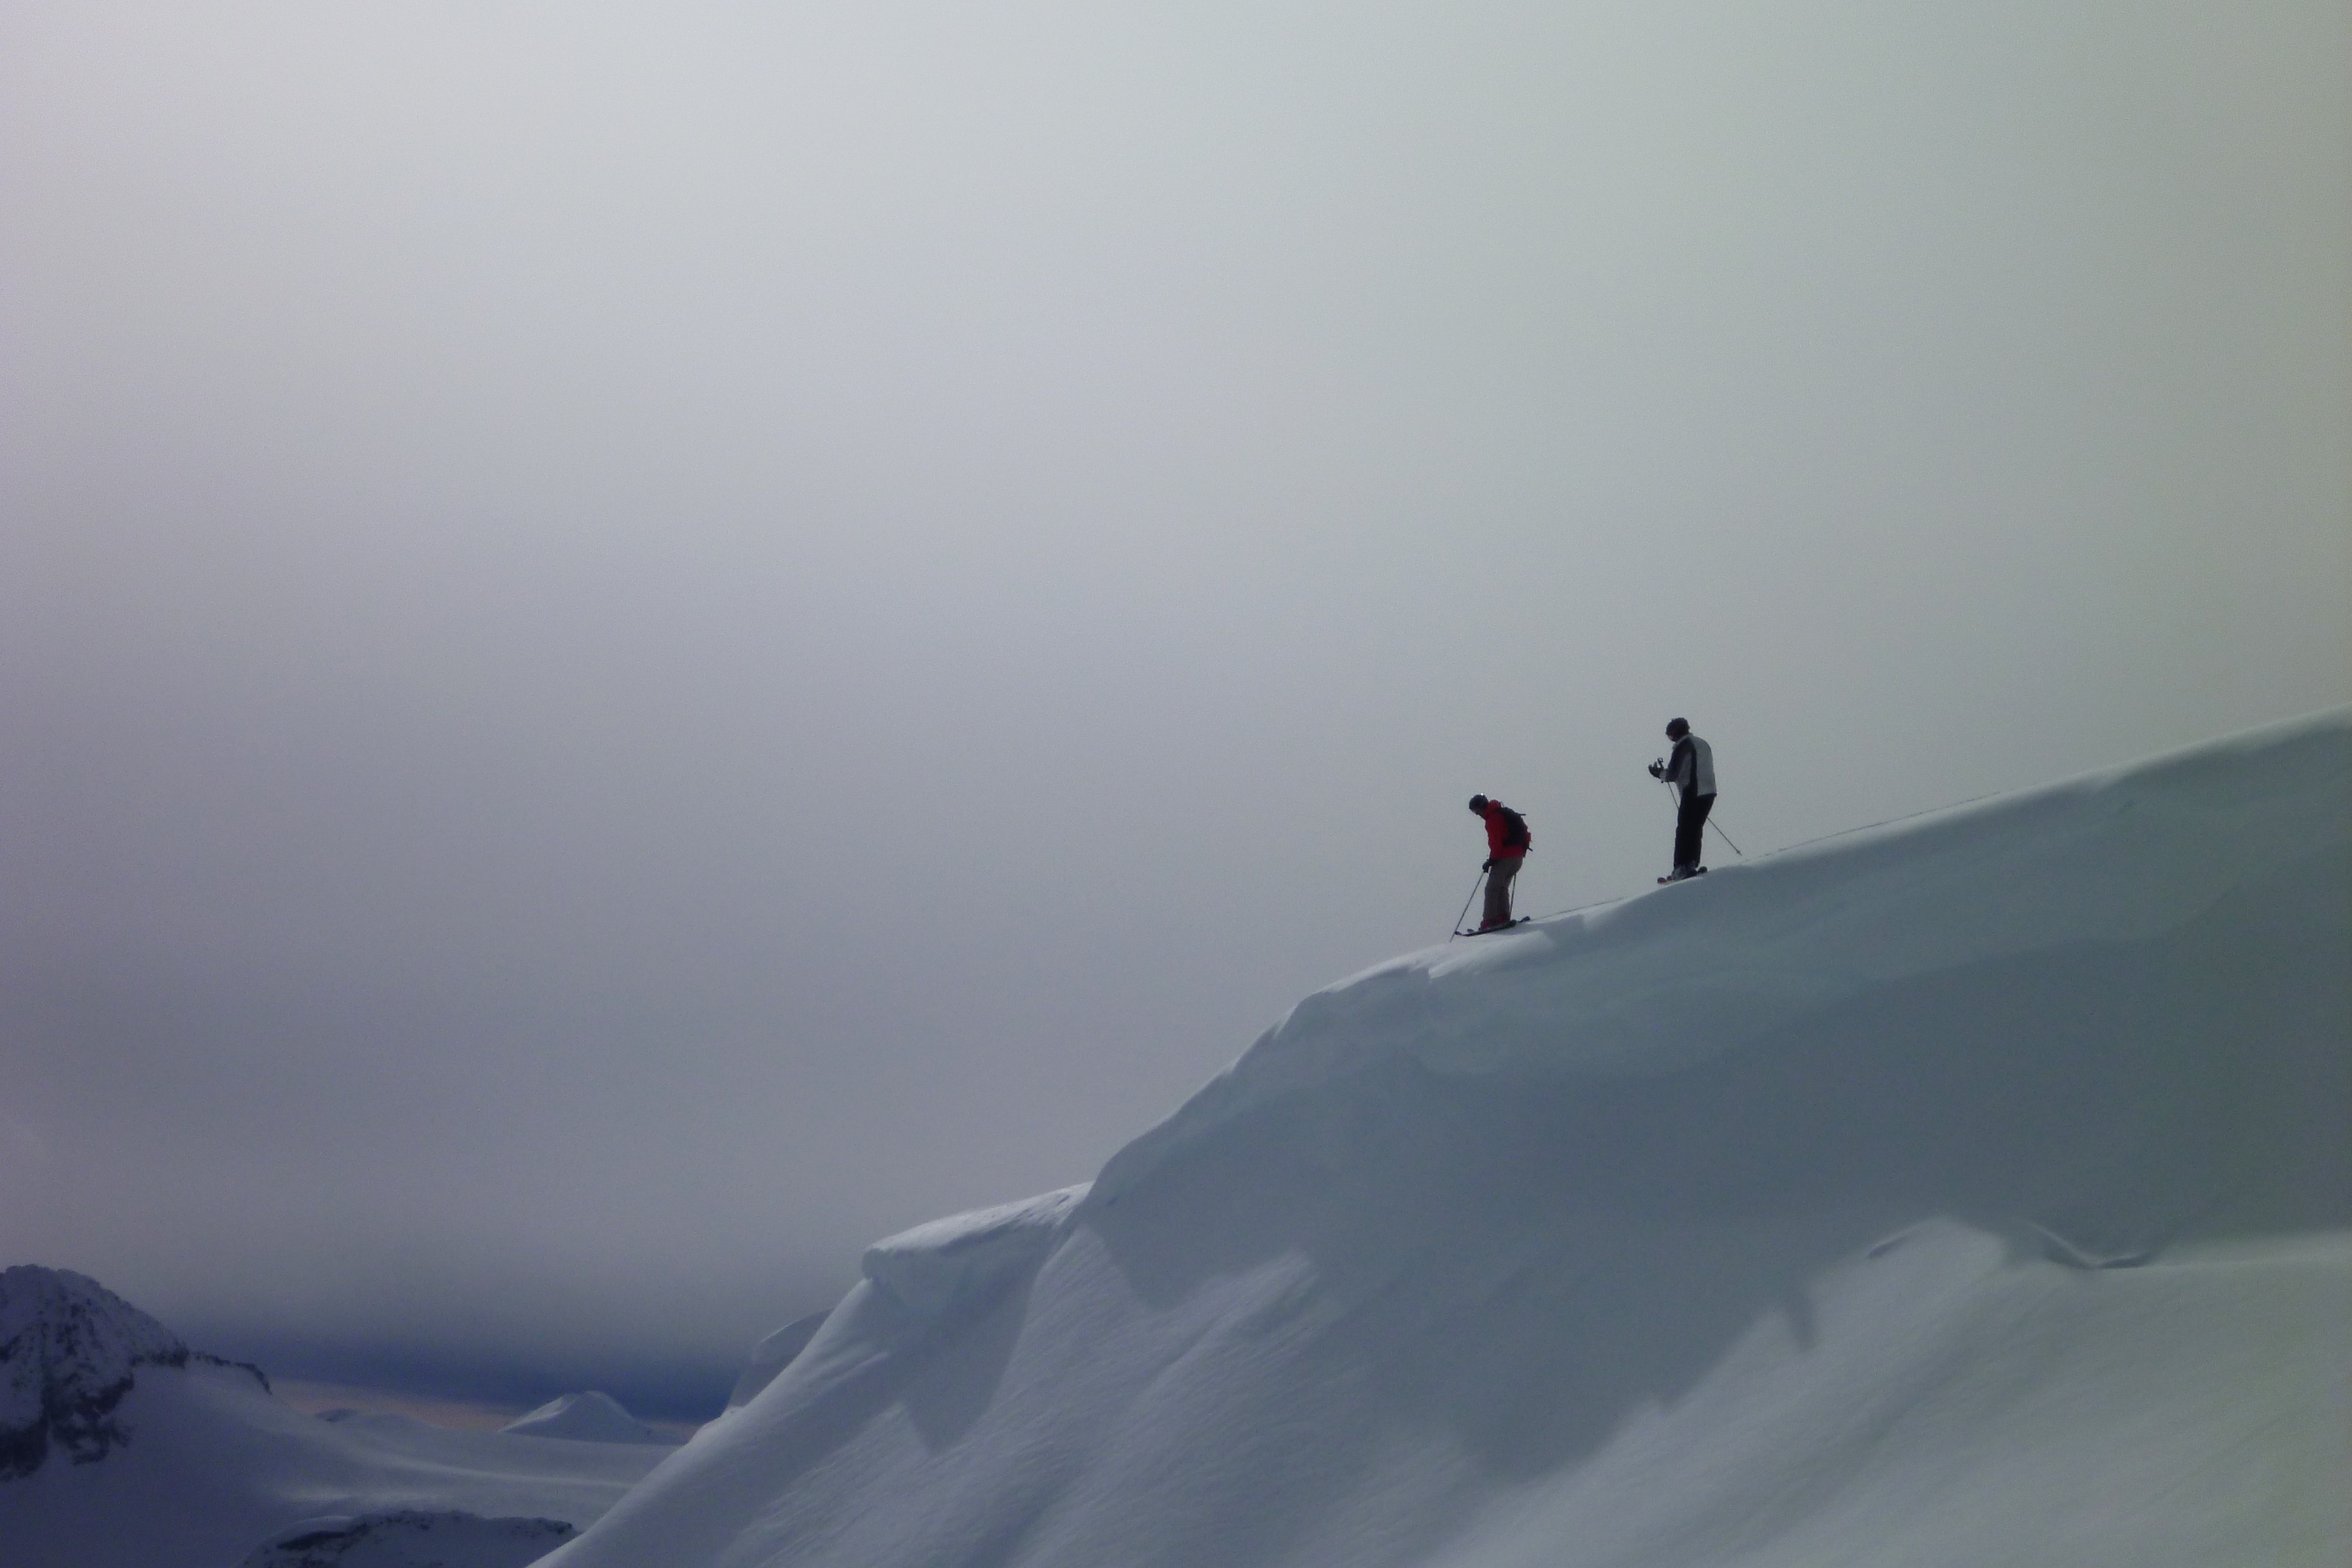
landscape, nature, mountain, snow, winter, weather, extreme sport, mountaineering, winter sport, sports, canada, footwear, whistler, ski touring, ski mountaineering, alpine skiing, geological phenomenon